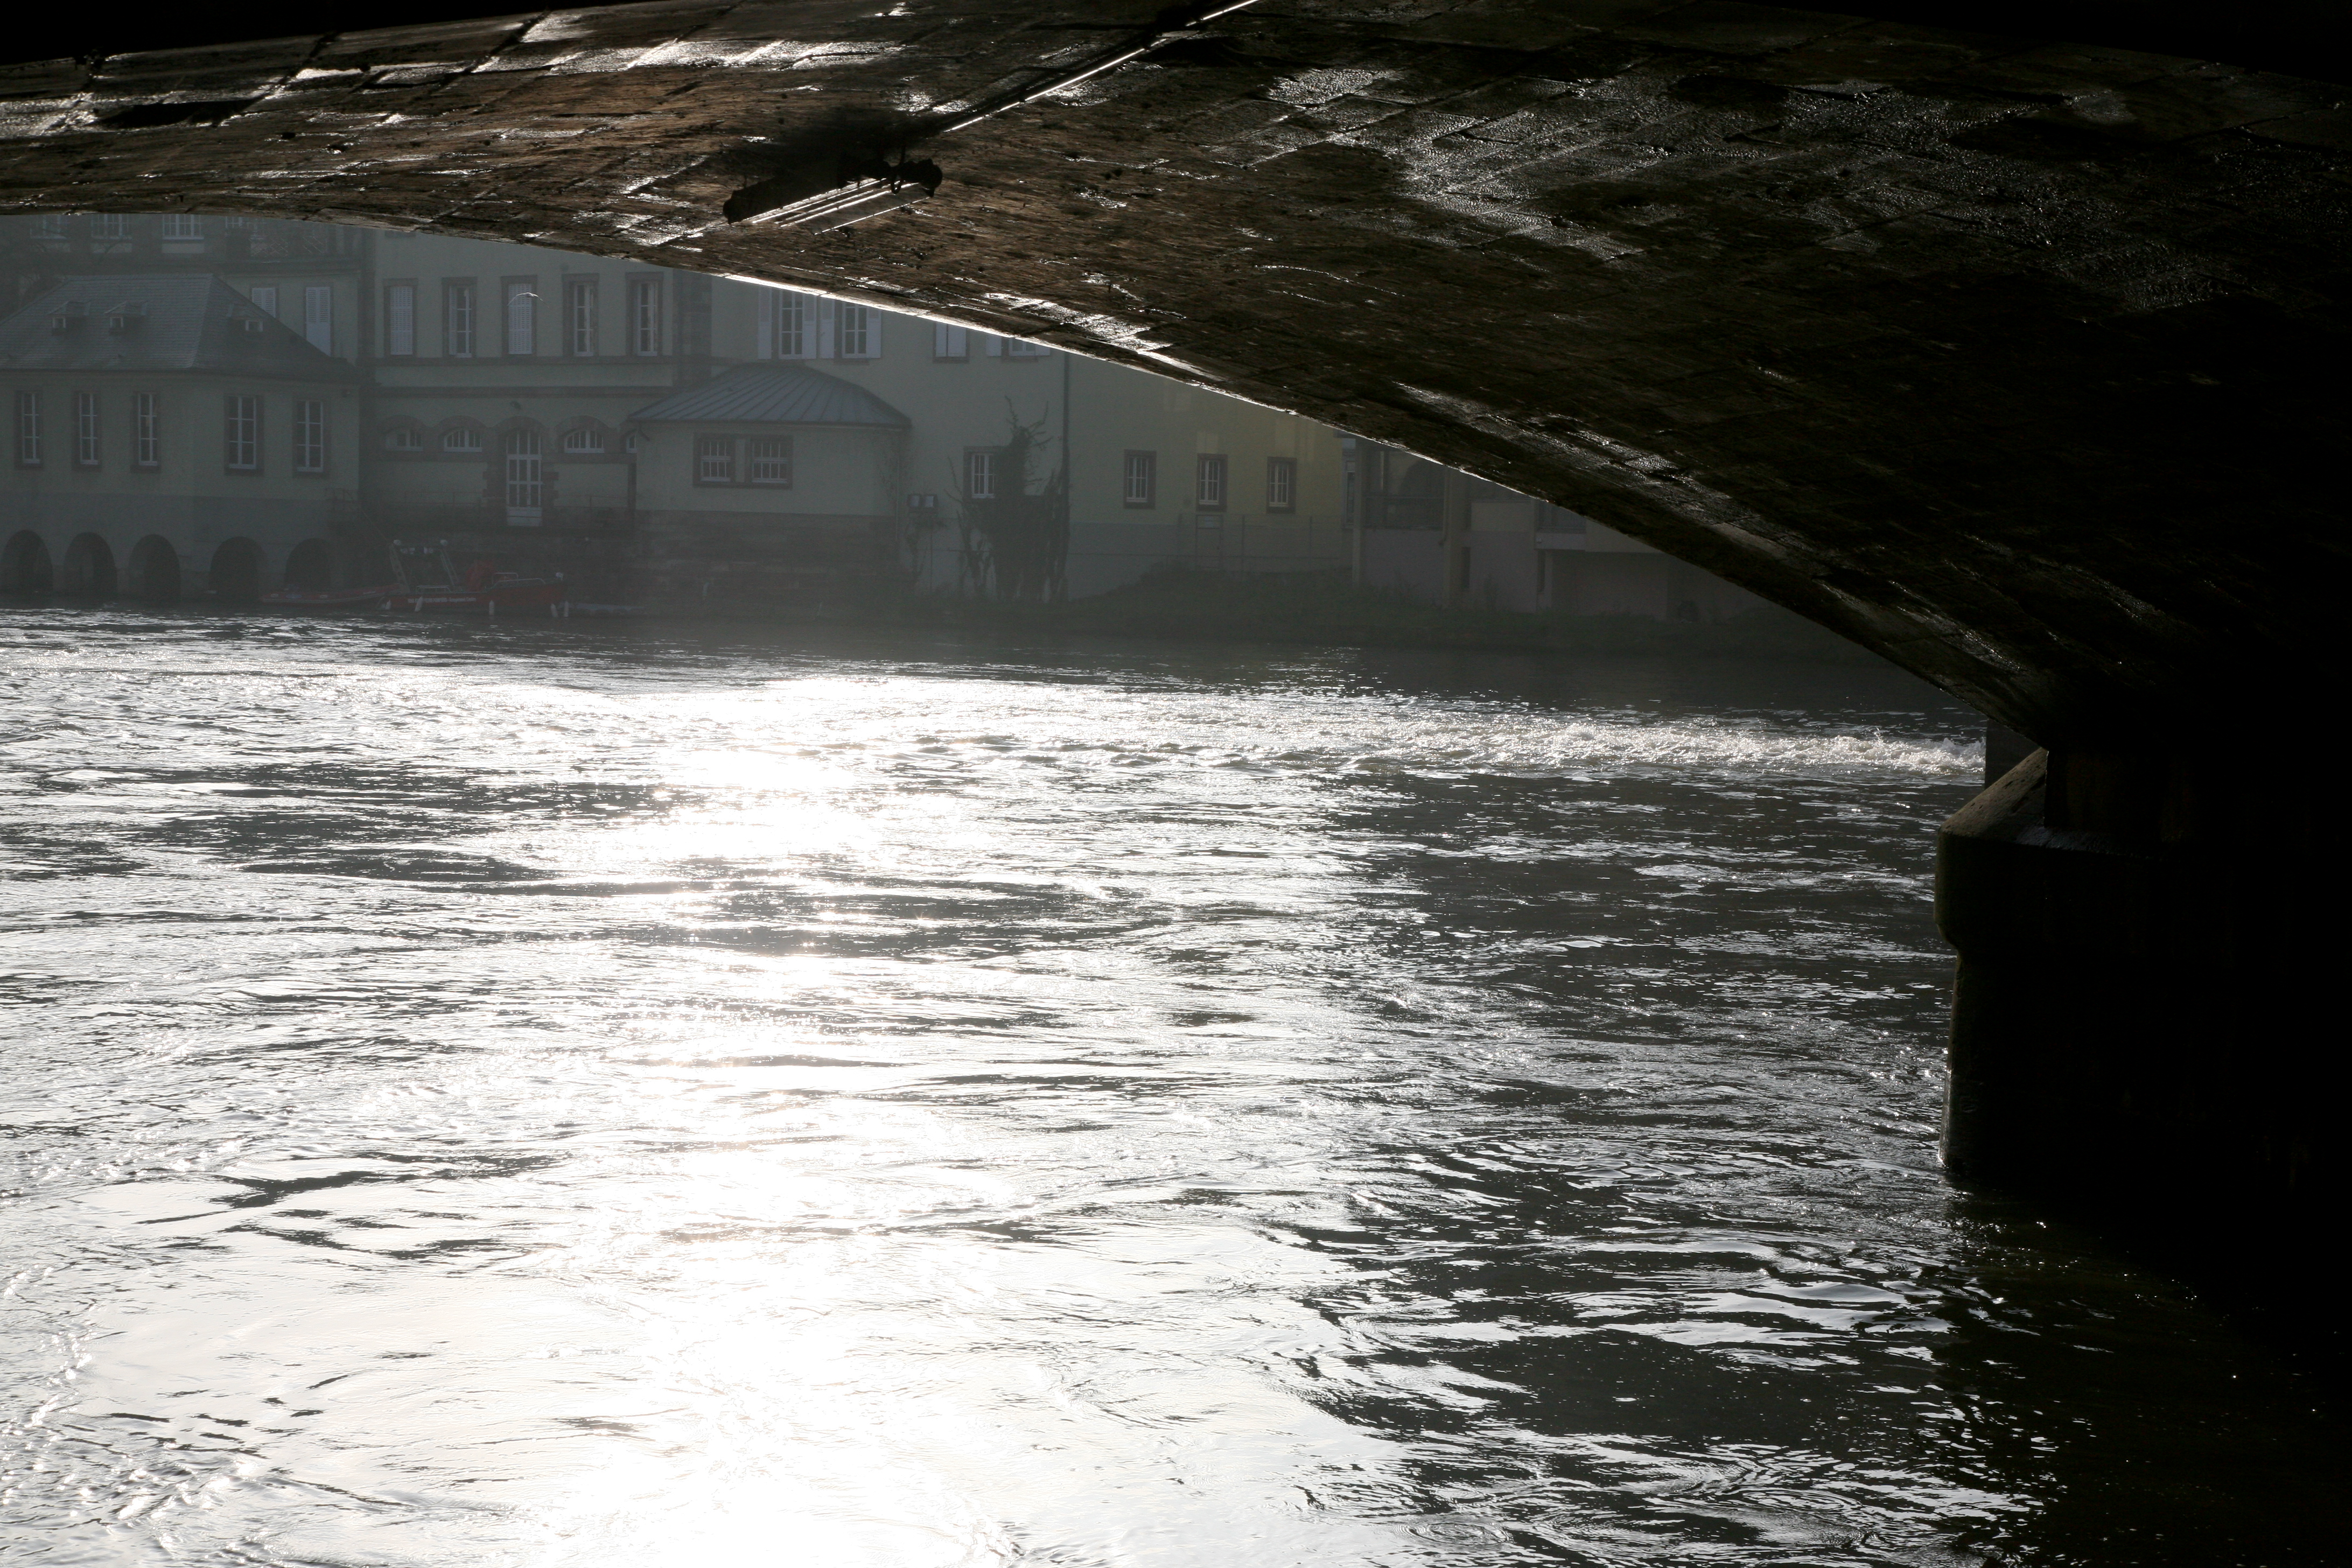
sea, coast, water, bridge, wave, river, reflection, reservoir, waterway, alsace, atmospheric phenomenon